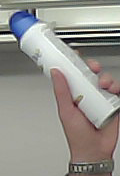
Product: dove_spray